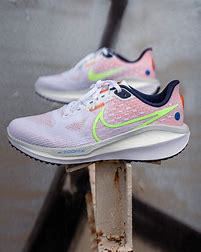
Brand: Nike
Model: Vomero 17